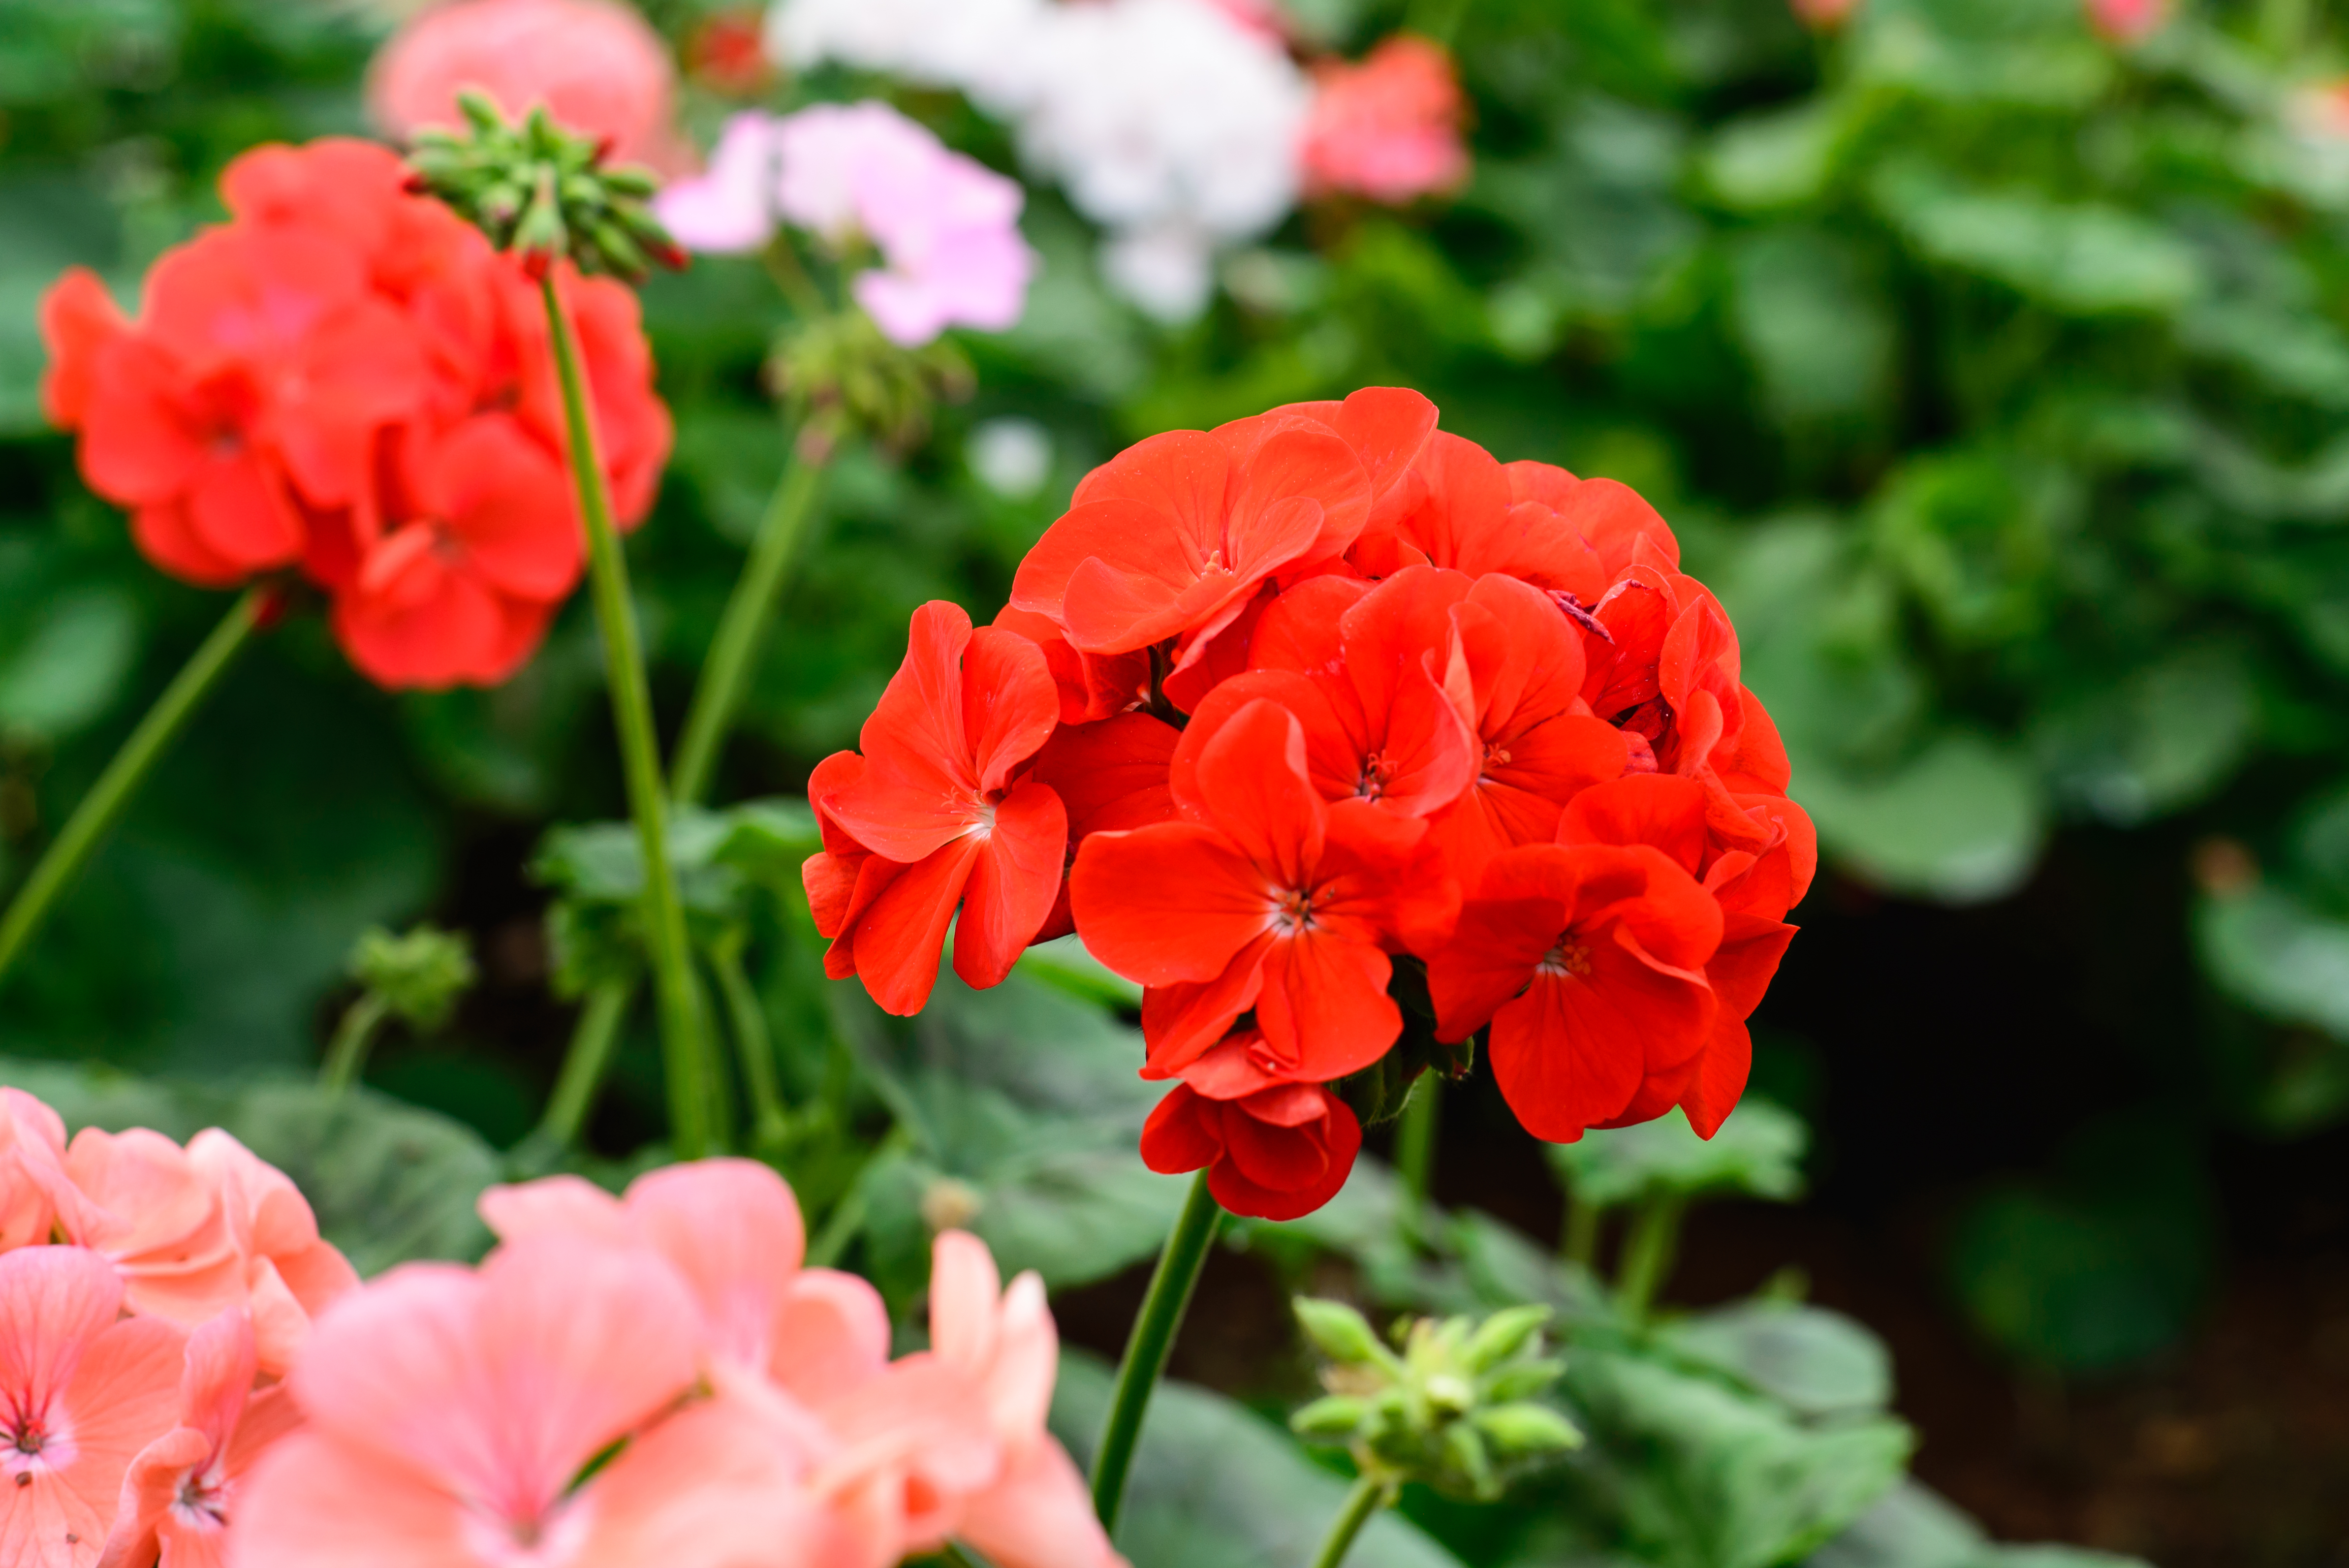
flower, pink, garden, gardens, pink flower, nature, summer, spring, landscape, white flower, blossom, rose, beautiful, pretty, fine, lovely, plant, flora, petal, flowering plant, annual plant, geranium, geraniales, geraniaceae, wildflower